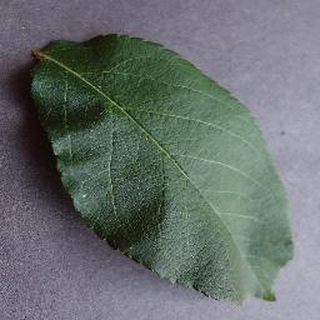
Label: healthy_apple